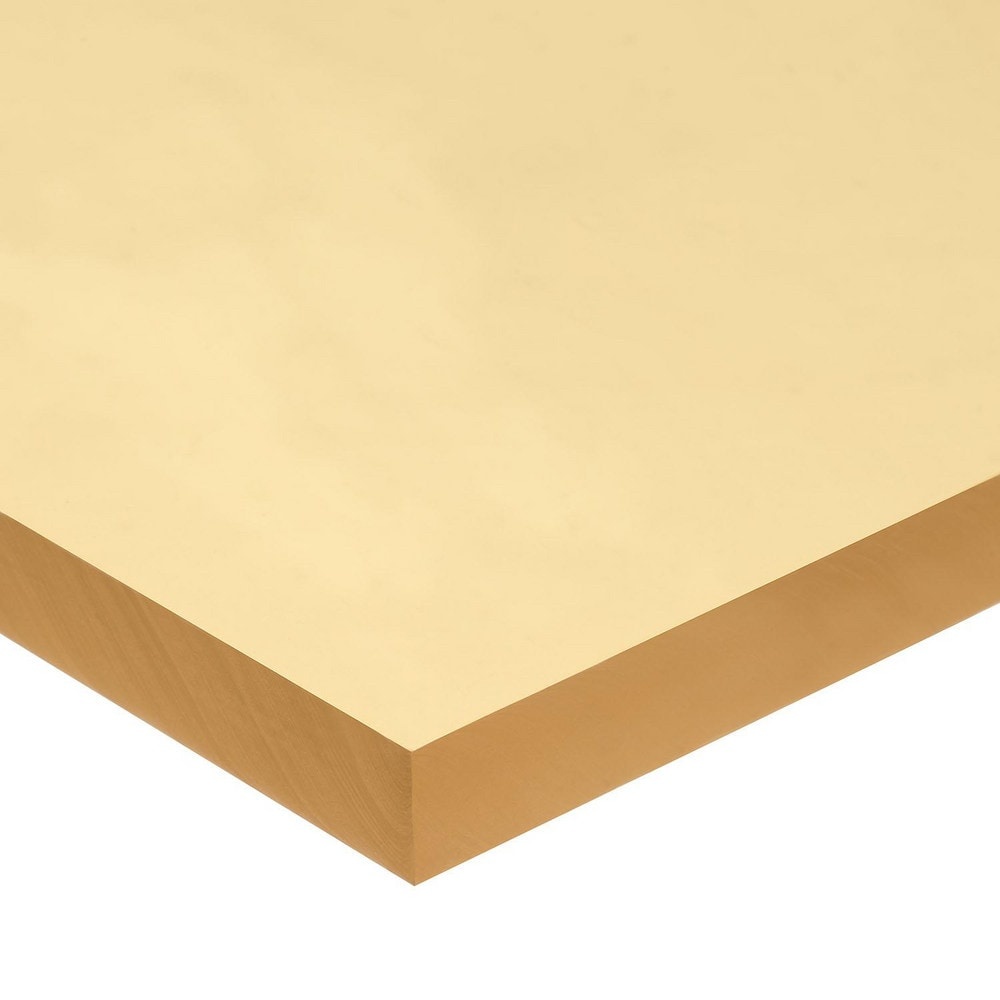
Brand: USA Sealing / Part #: BULK-RS-NAT60-4
Item #: 83147173 Brand: USA Sealing Model #: BULK-RS-NAT60-4 Product Specifications Cell Type Closed Material Natural Rubber Length Type Long Shape Rectangle Backing Type Plain Width (Inch) 36 Hardness Rating Medium Hard Color Tan Hardness Durometer 60A Surface Texture Smooth Minimum Temperature (Deg F - 3 Decimals) -45.000 Maximum Temperature (F) ( - 0 Decimals) 200.000 Tensile Strength (psi) 3000 Standards ASTM D2000 AA 621 Length Ft. 82.000 Durometer Shore A 60A Thickness (Decimal Inch - 4 Decimals) 0.0140 Density (Lb./Cu. Ft.) 62
Brand: USA Sealing
Category: Hardware > Building Materials > Weather Stripping & Weatherization Supplies > Weatherstrip Seal